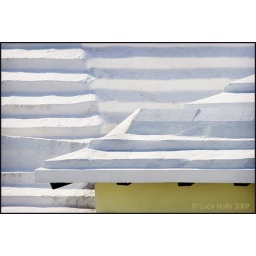
Light and lines on the white roofs of a home in St Georges, Bermuda